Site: saxony
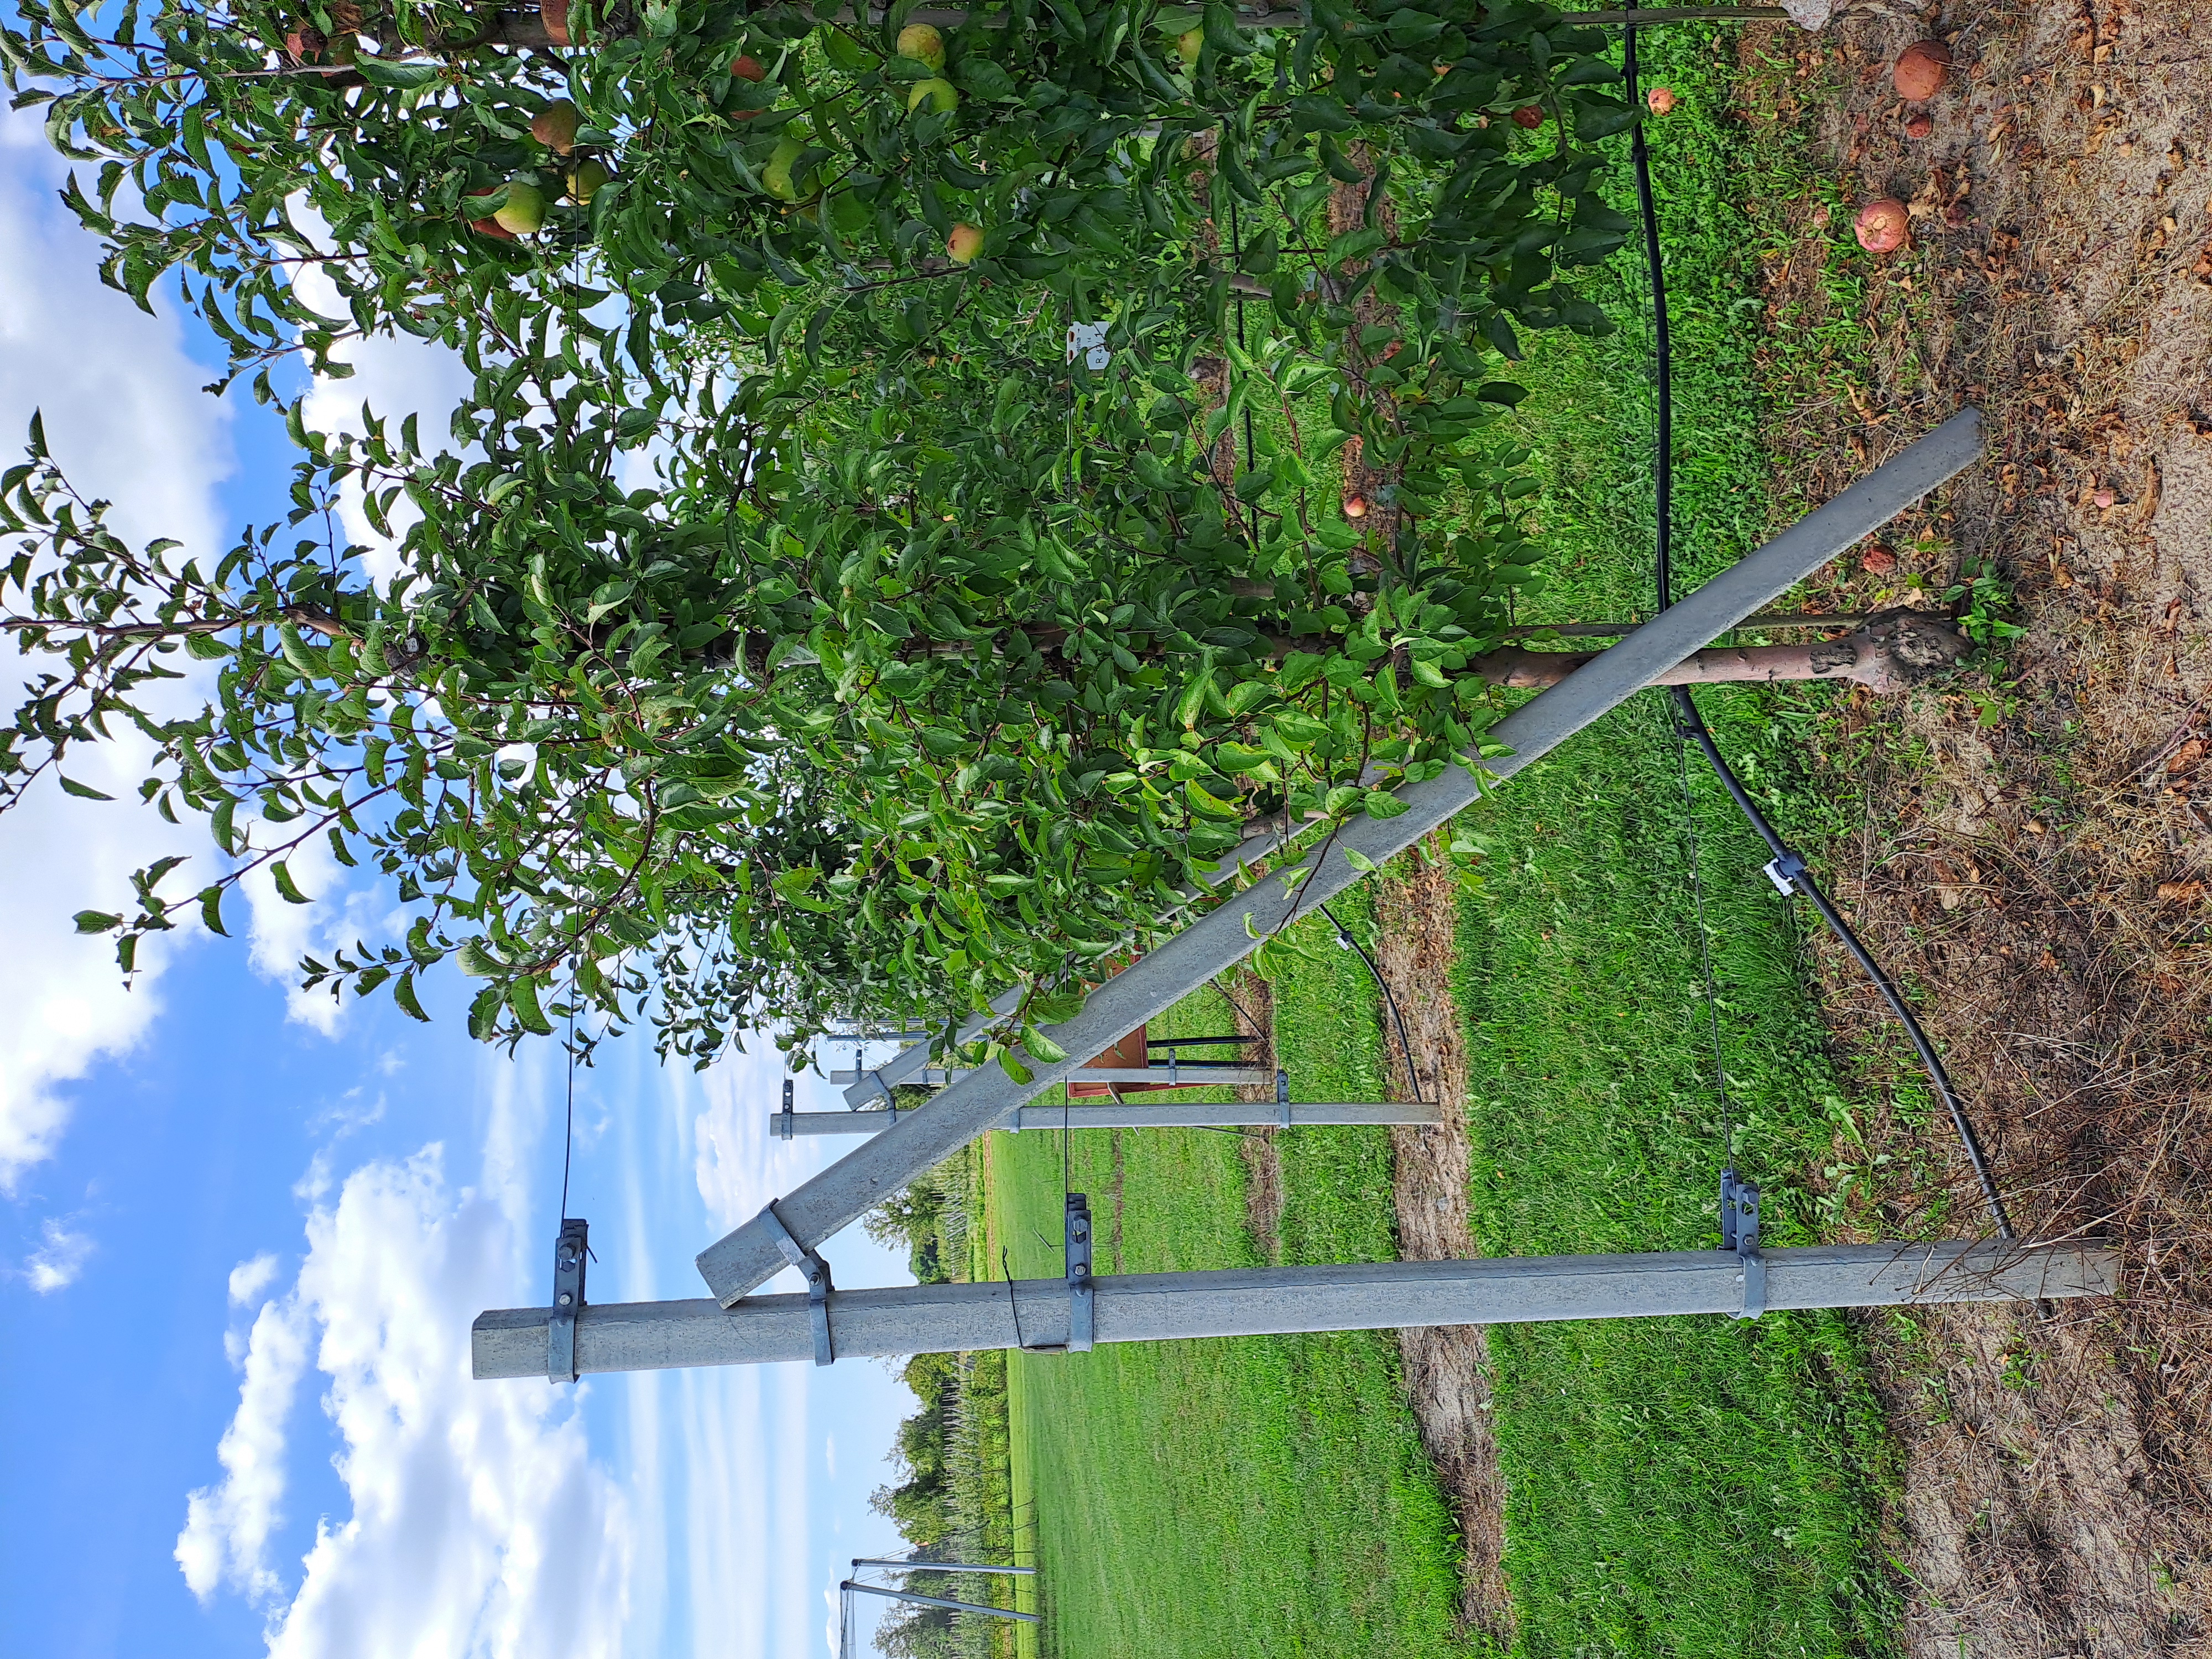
Growth stage (BBCH 85): Maturity of fruit and seed